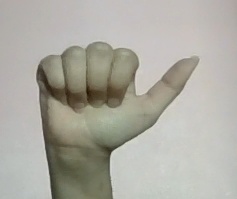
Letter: dhad